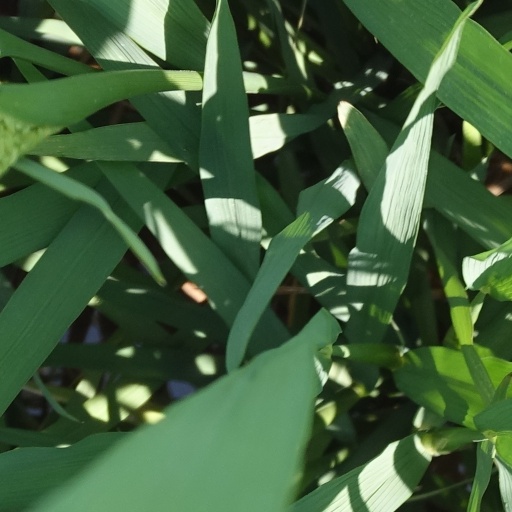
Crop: rice